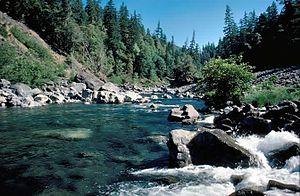
Le fleuve Chetco est un cours d’eau qui s’écoule sur 90 km au nord-ouest des États-Unis. Son bassin couvre une superficie d’environ 912 km² dans le comté de Curry au sud-ouest de l’Oregon.